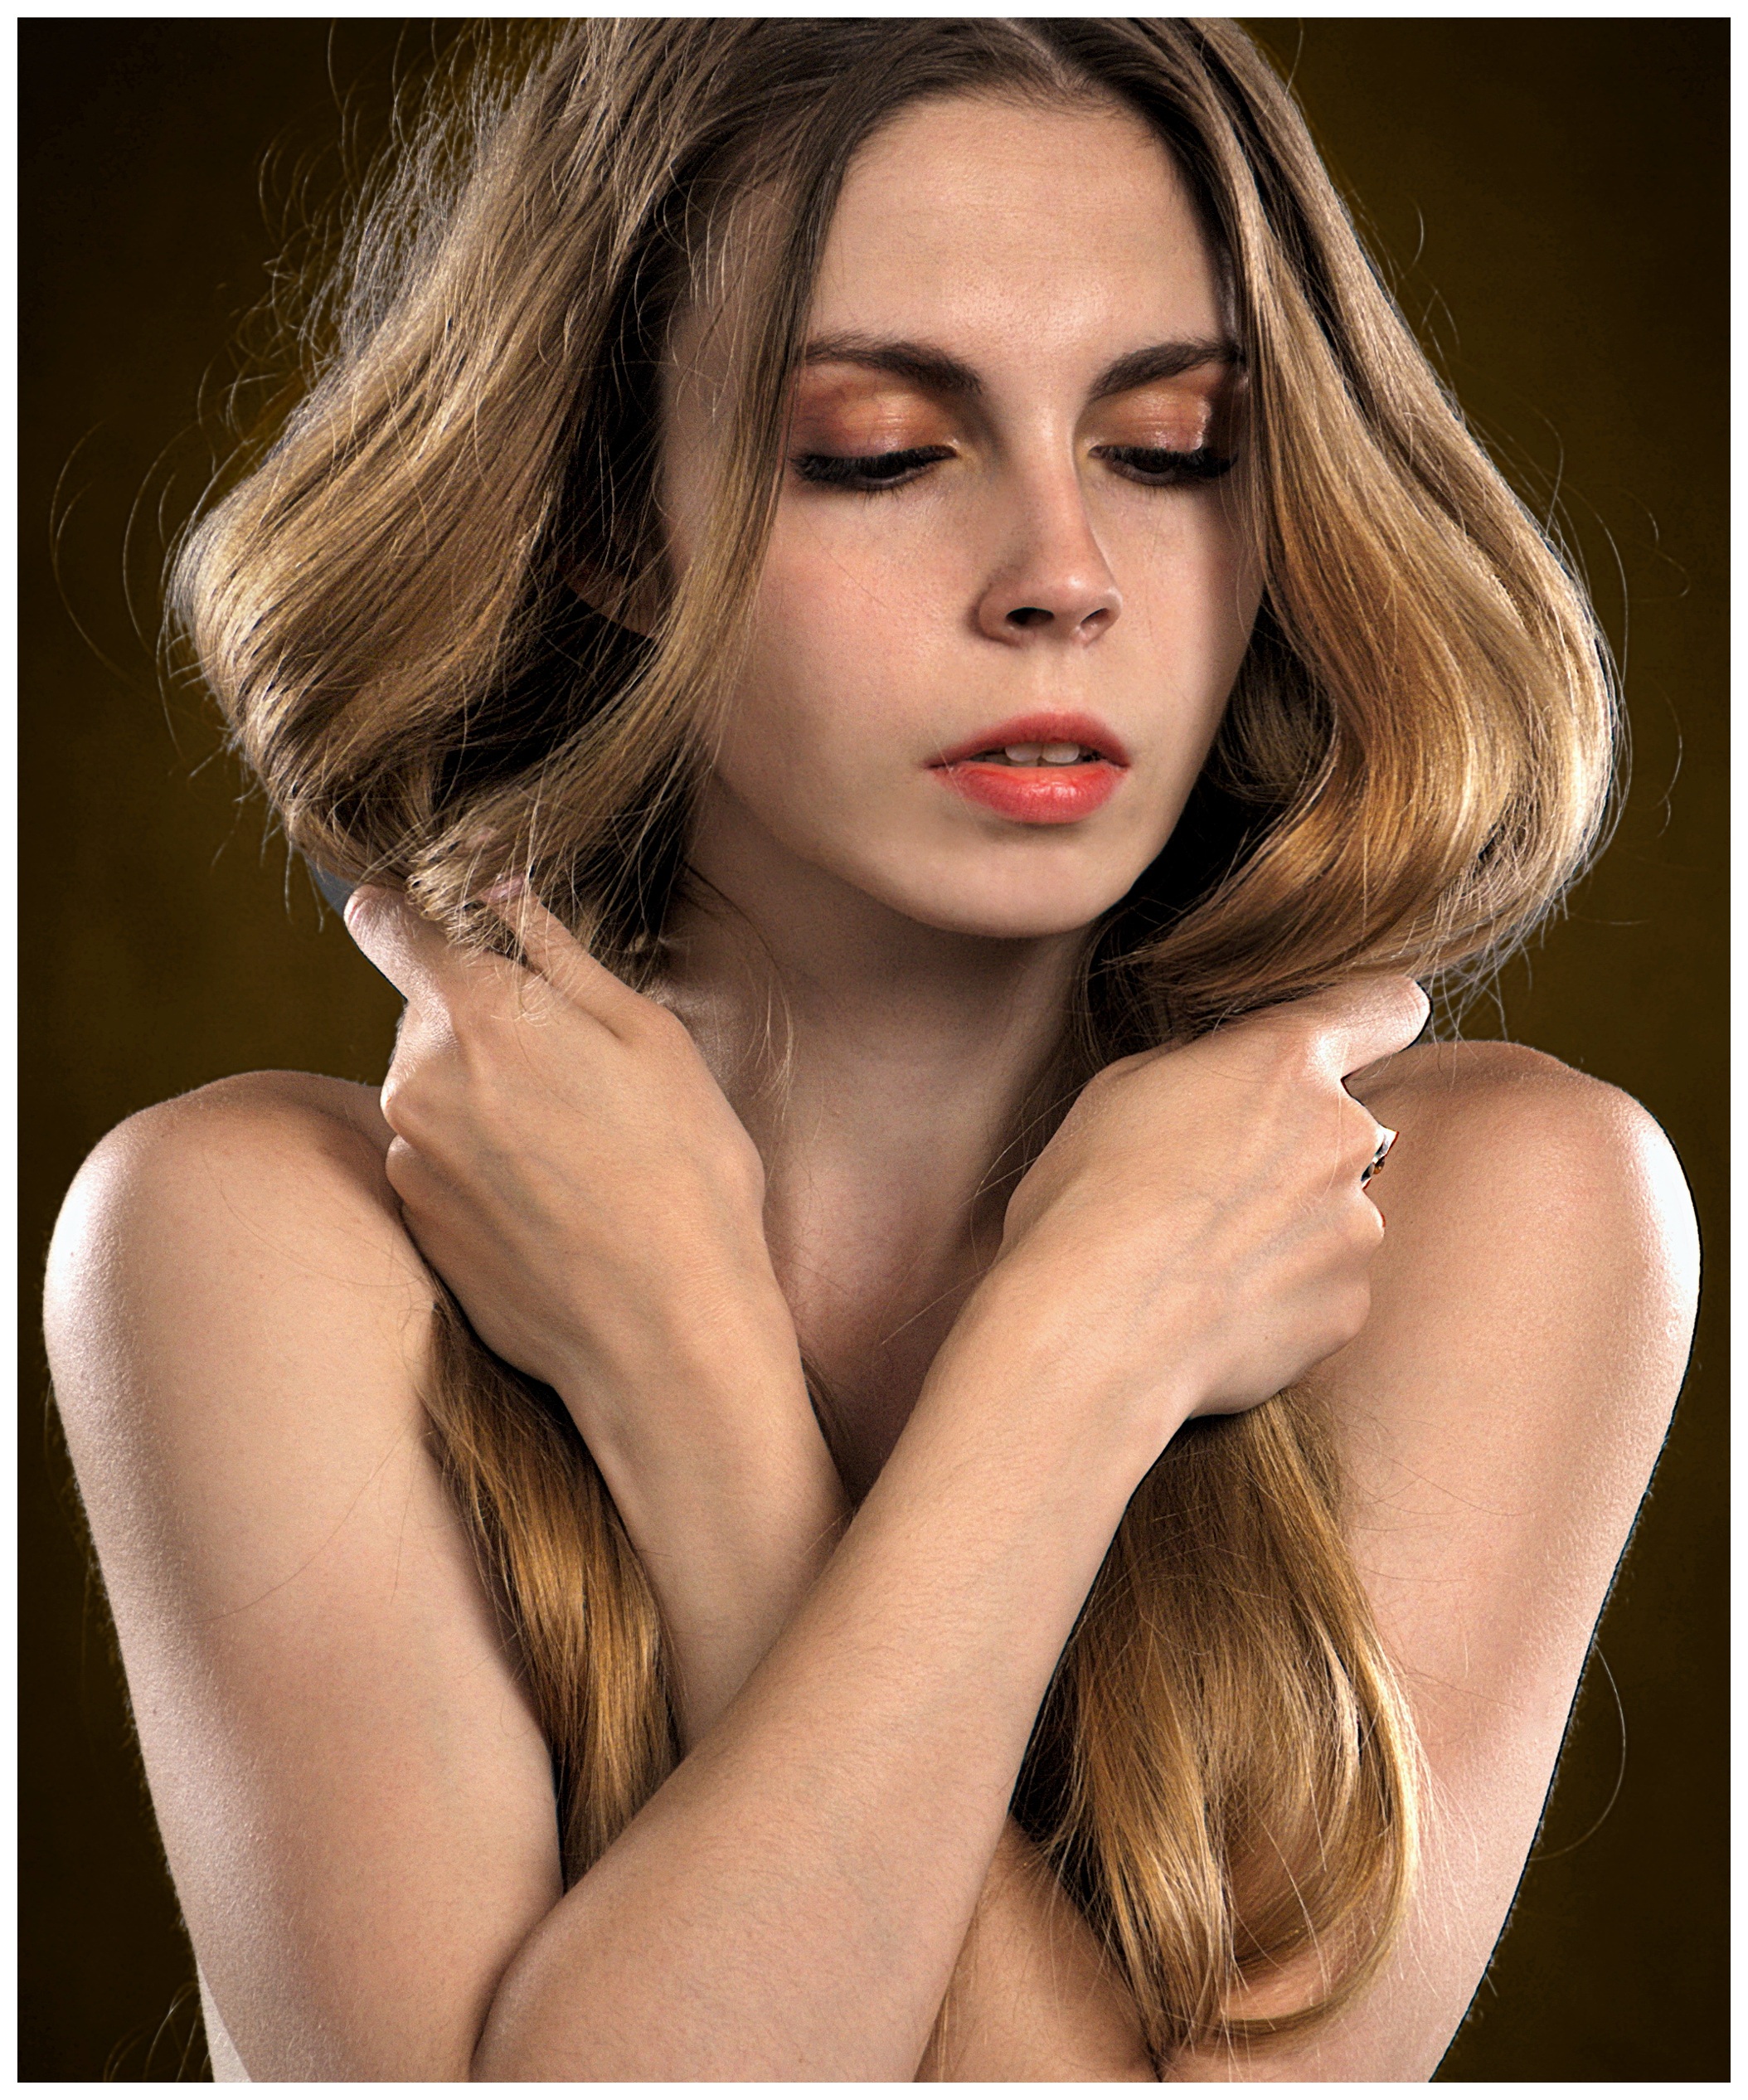
girl, woman, hair, photography, singer, portrait, model, lip, hairstyle, makeup, mouth, chest, long hair, human body, black hair, face, neck, eye, head, beauty, style, blond, nudity, emotions, ms, photo shoot, brown hair, portrait photography, art model, supermodel